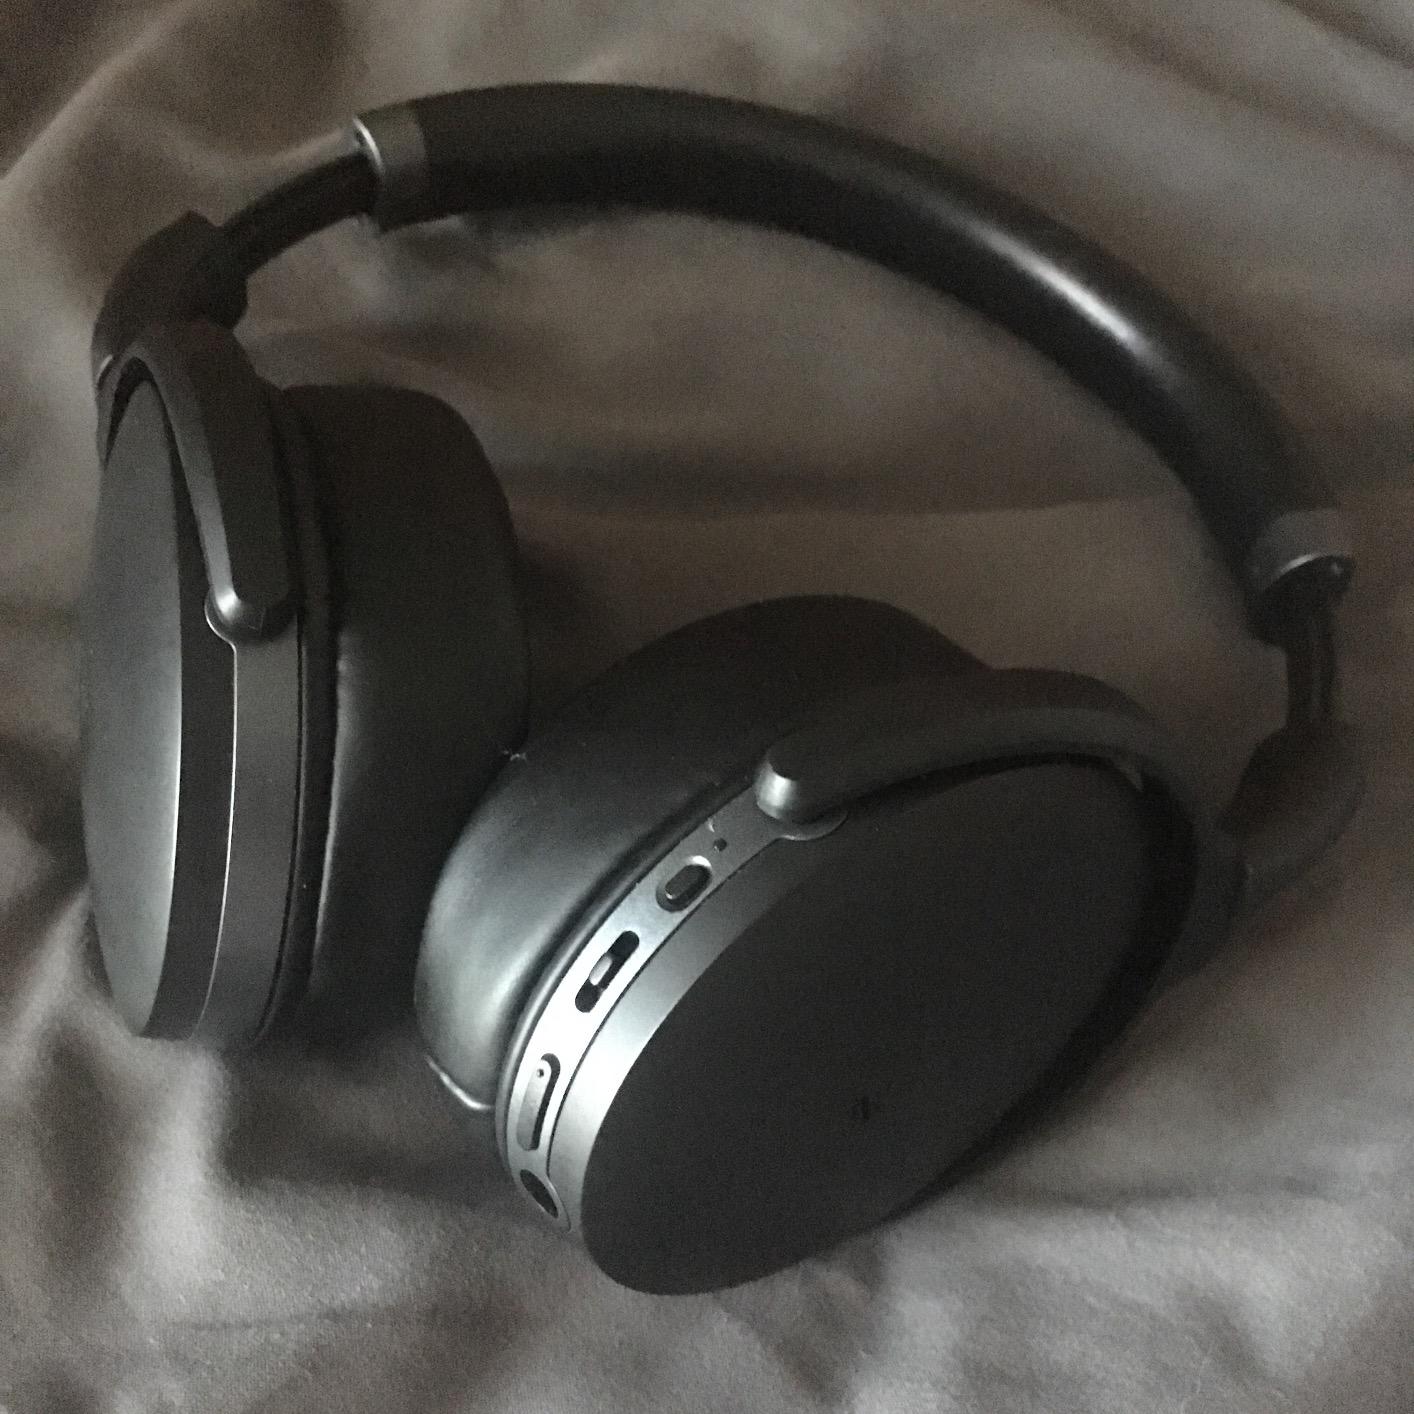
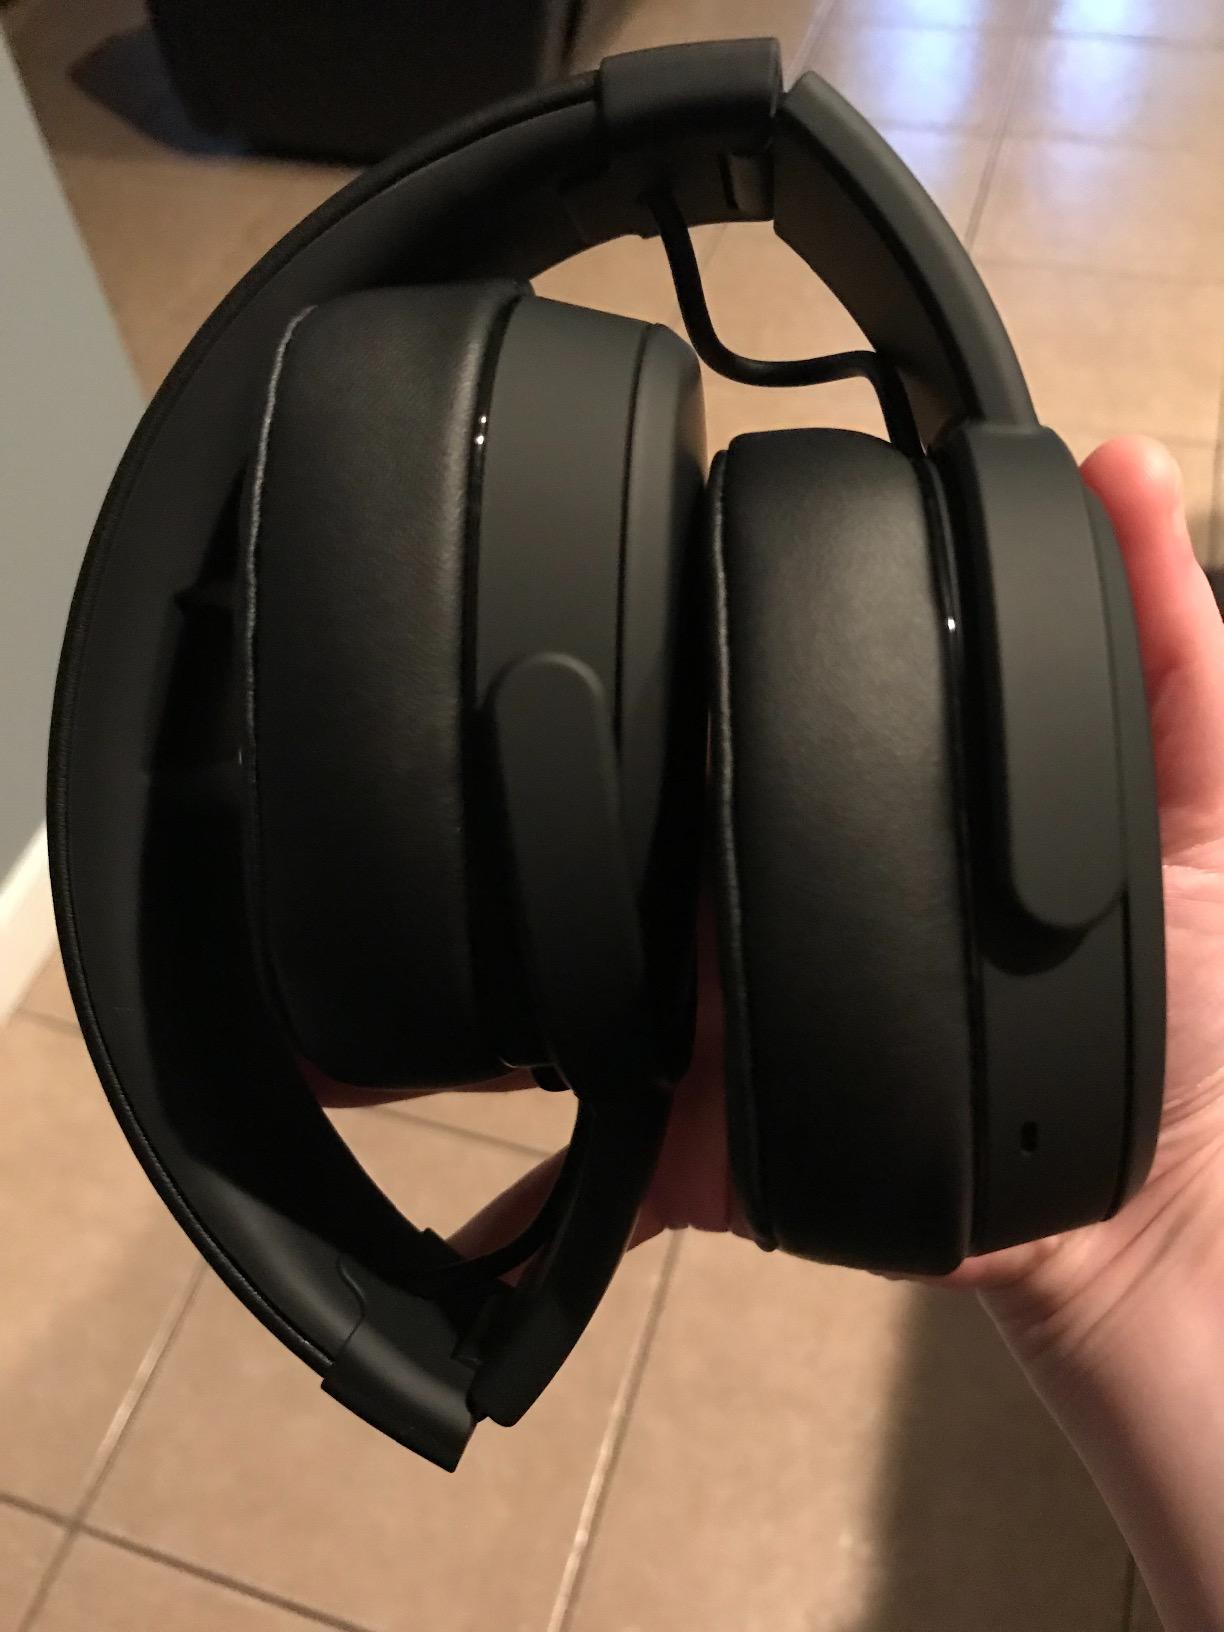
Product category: headphones
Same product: no